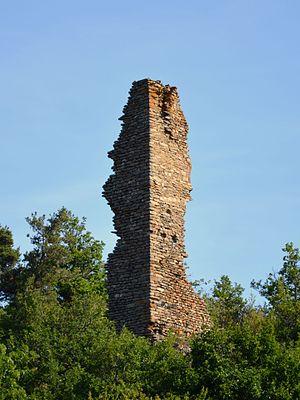
Le Doigt de Mercœur, tour ruinée, vestige du château de l'autrefois puissante famille de Mercœur.
Ardes est une commune française située dans le département du Puy-de-Dôme, en région d'Auvergne-Rhône-Alpes.
Mercœur et Mercuèr en occitan est une commune française située dans le département de la Haute-Loire en région Auvergne-Rhône-Alpes.